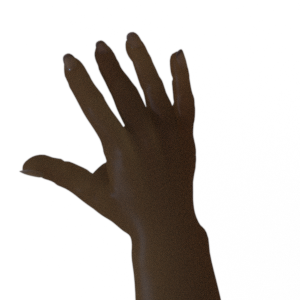
Label: paper